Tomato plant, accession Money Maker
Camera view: bottom (45 deg); turntable rotation: 300 degrees
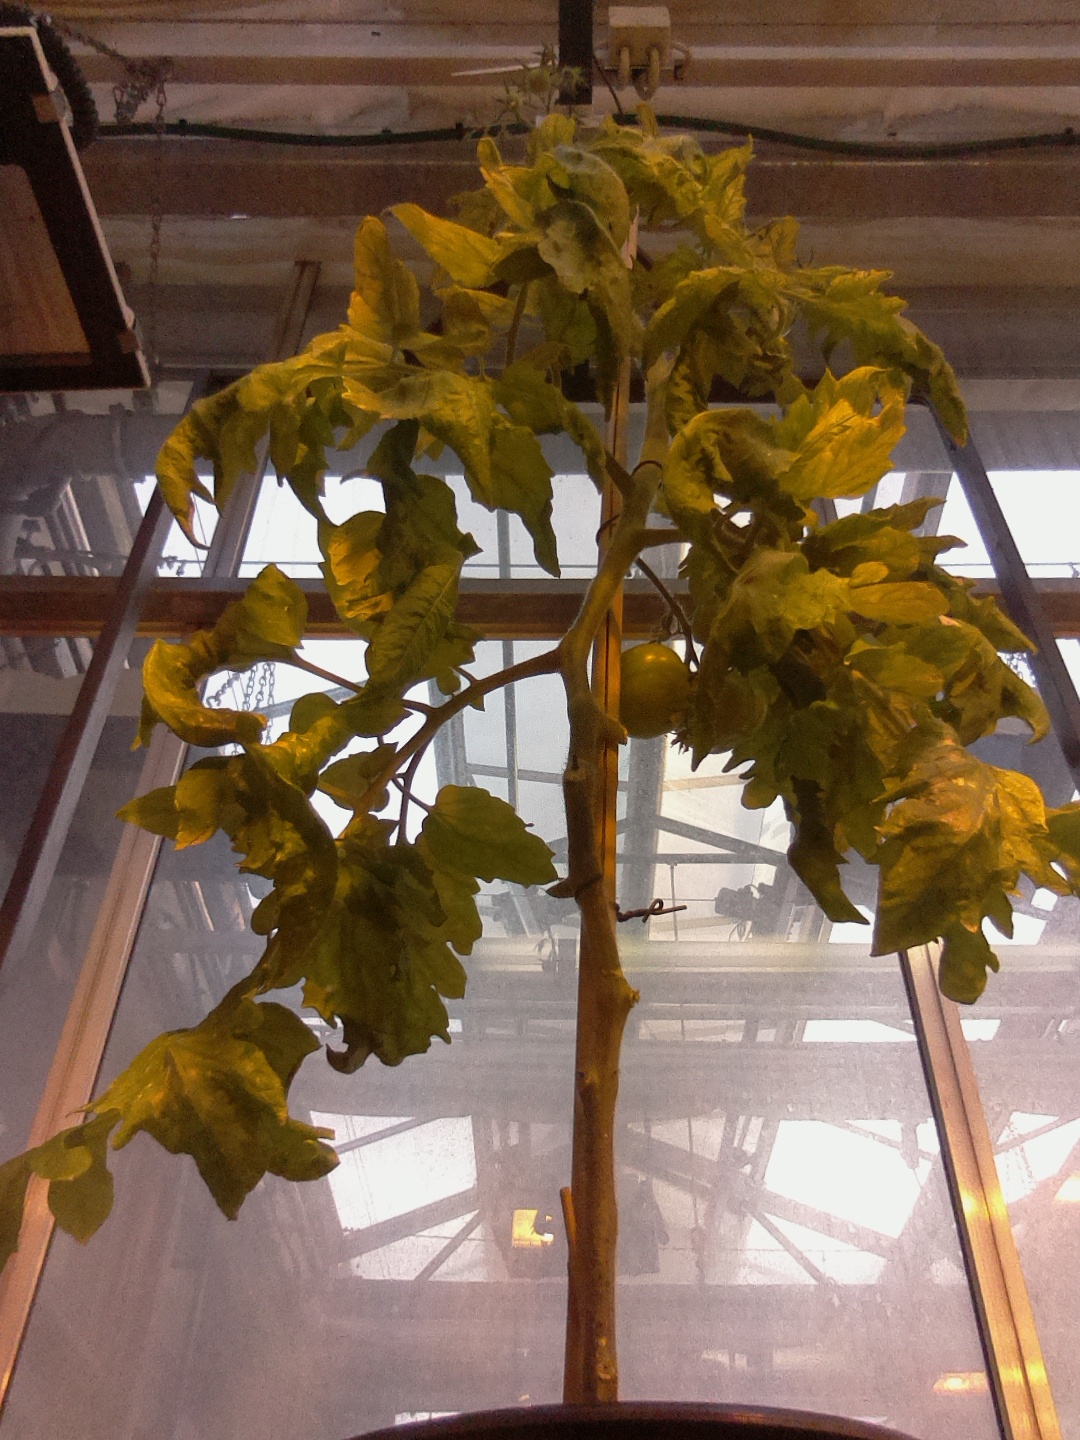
BBCH growth stage 77: 70%-80% of final fruit size